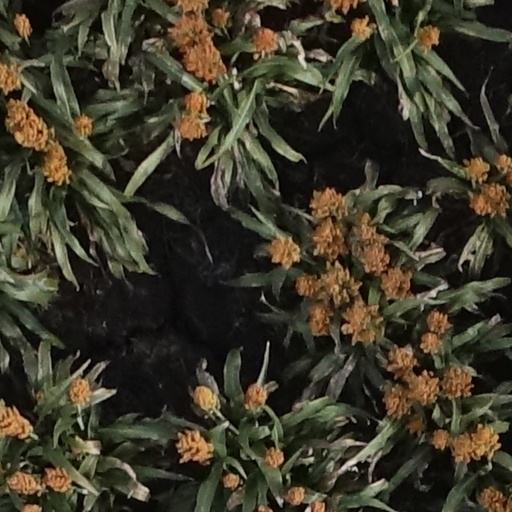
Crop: sorghum